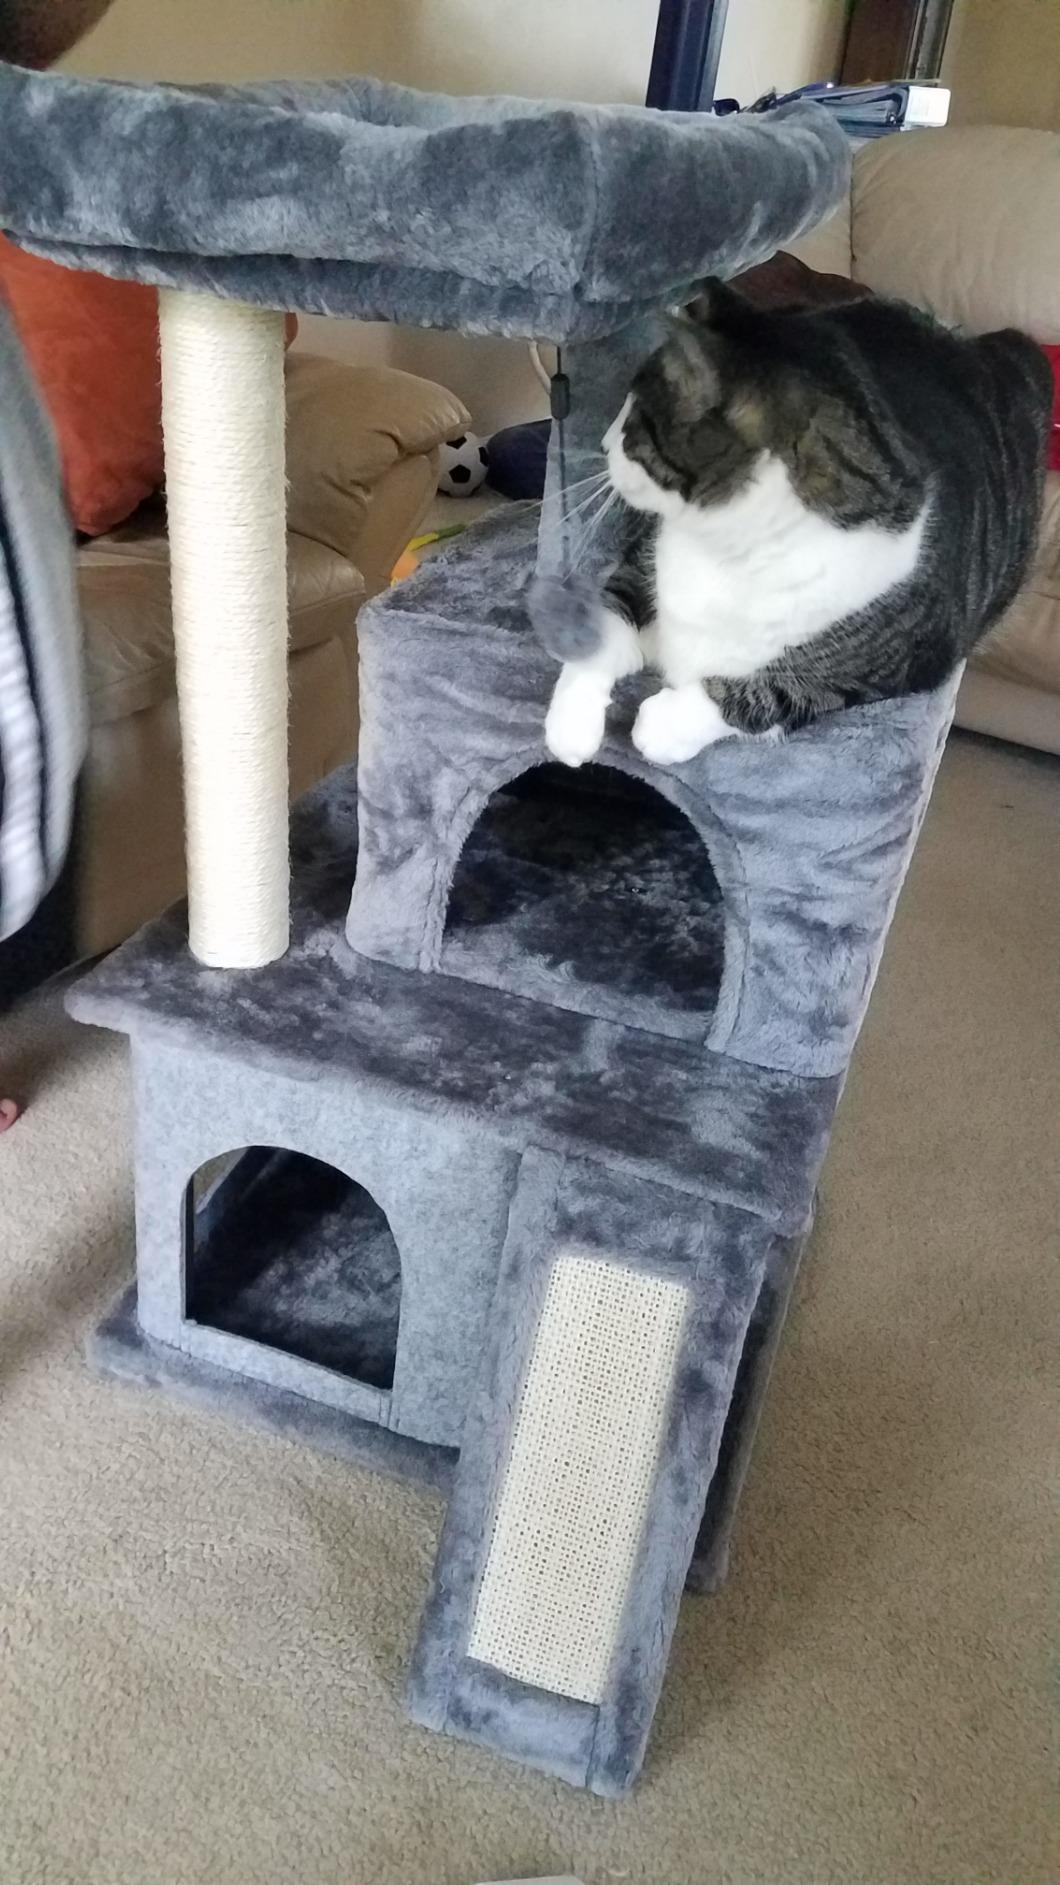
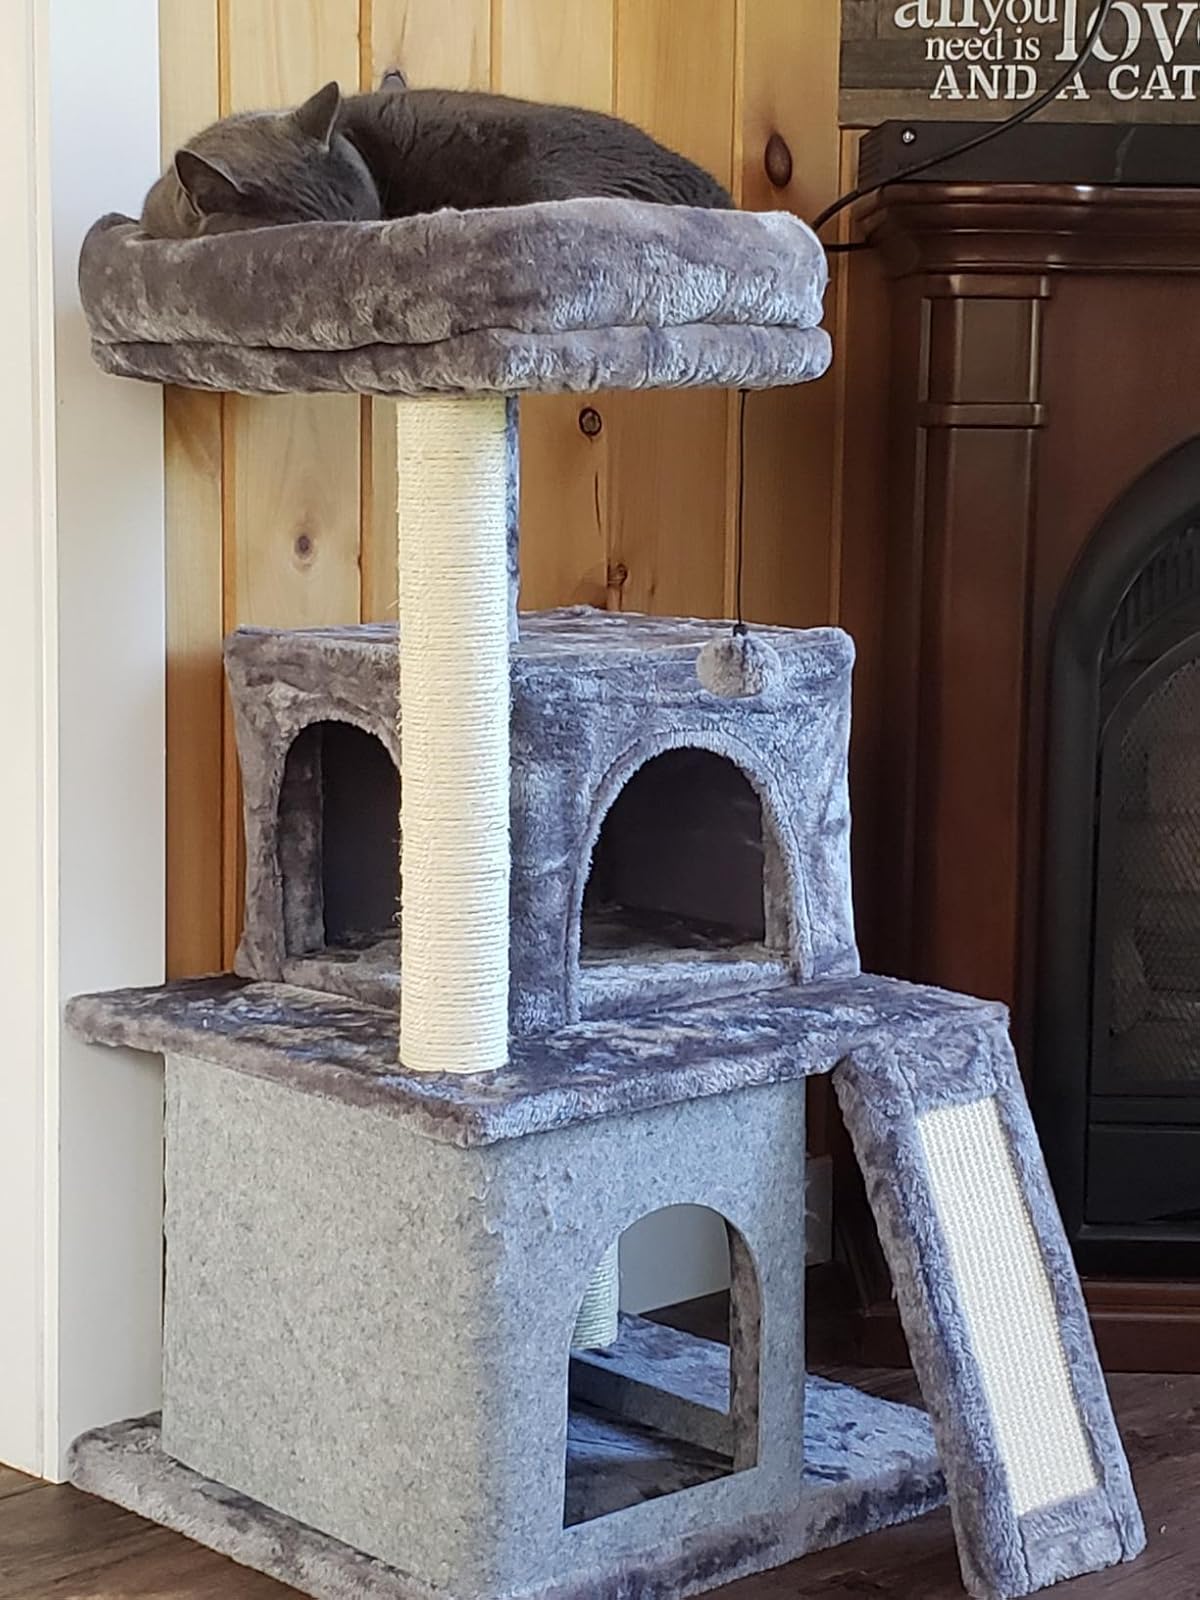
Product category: items_cat tree
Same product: yes